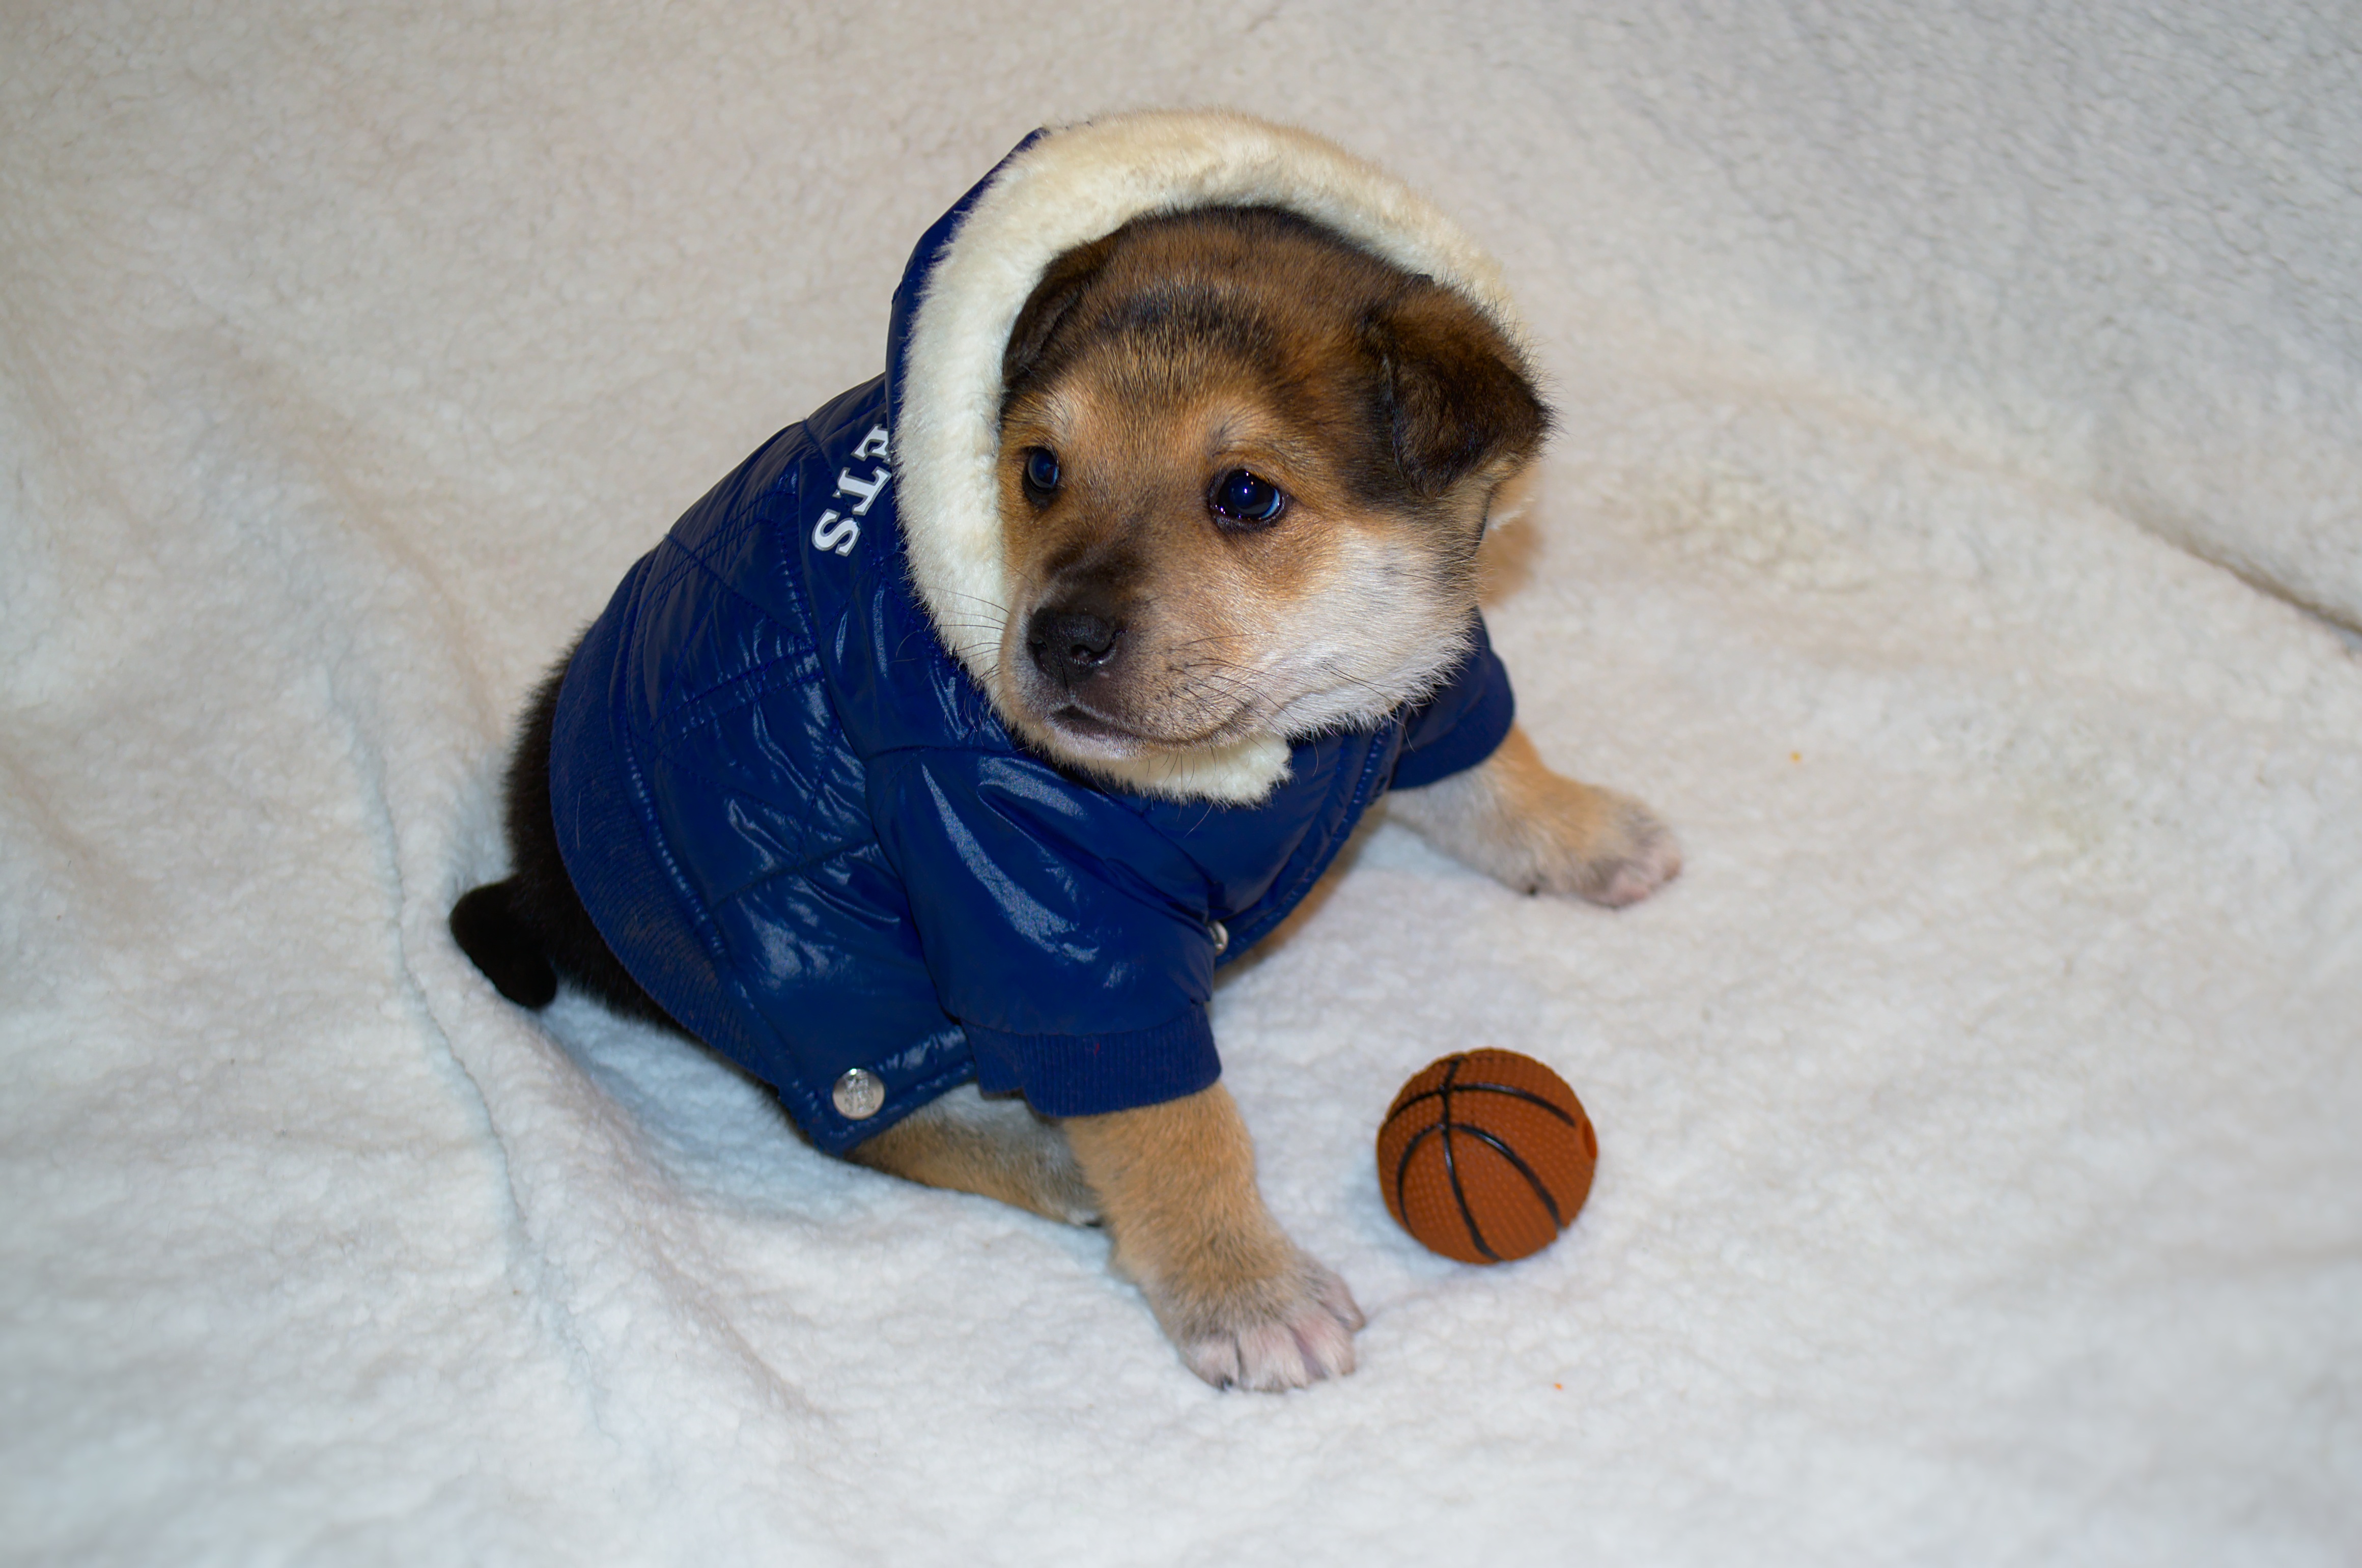
puppy, dog, mammal, blue, clothing, vertebrate, terrier, dog like mammal, dog breed group, dog crossbreeds